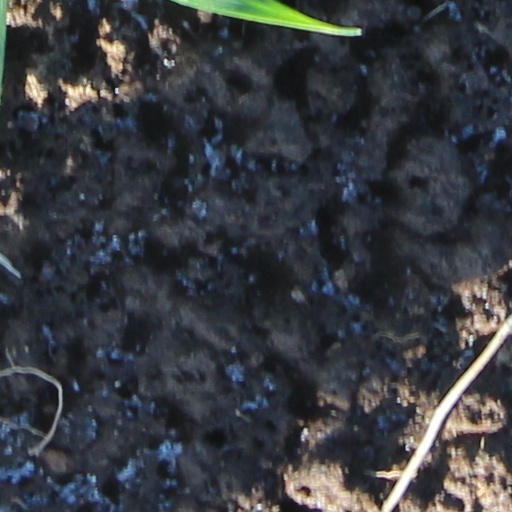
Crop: wheat